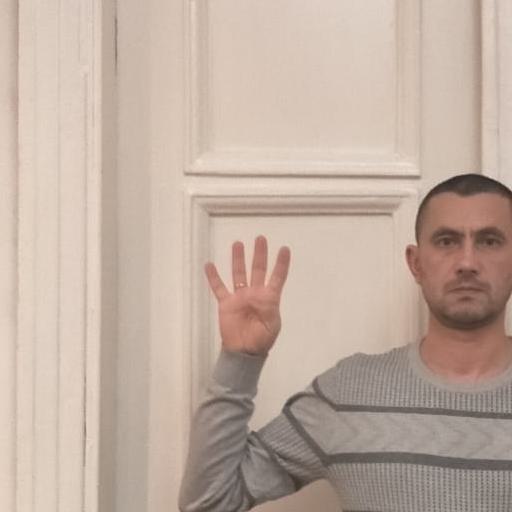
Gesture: four